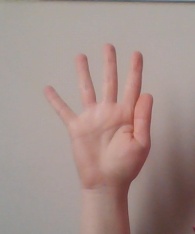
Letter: sheen